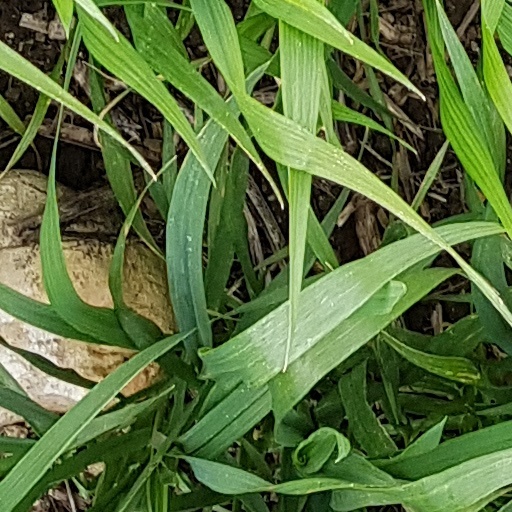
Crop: wheat